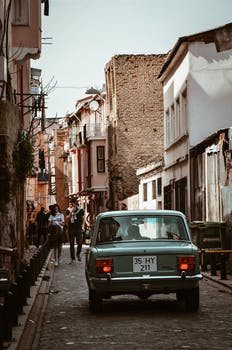
Label: No Watermark